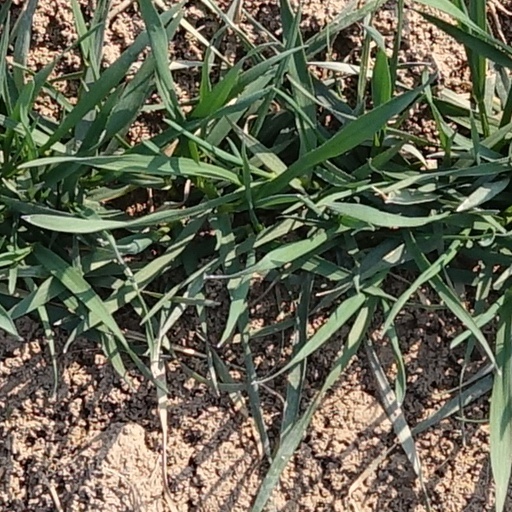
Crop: wheat